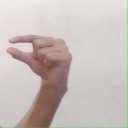
अक्षर: ग